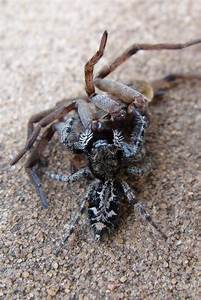
Label: spider